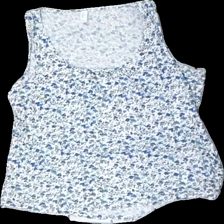
View: front
Type: Tank top
Category: Ladies
Brand: Not in the list
Brand text on label: vero moda
Colors: Multicolor, White, Blue, Turquoise
Material: 100% cotton
Pattern: Floral print
Cut: Regular
Size: L
Season: All
Stains: Minor
Damage 2: mark/stain
Damage 2 location: bottom left
Price range: <50
Recommended usage: Export
Comment: sned söm, urtvättad